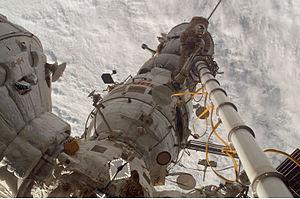
L'ingénieur de vol Kononenko photographie le commandant Volkov utilisant la grue Strela qui le tient. Le commandant se trouve sur Pirs et tourne le dos au vaisseau Soyouz. Zarya est vu à gauche et Zvezda à travers le fond de l'image.
Les grues Strela sont quatre grues de manutention utilisées pour déplacer les cosmonautes et les composants autour de l'extérieur de la station spatiale Mir et de la partie russe de la Station spatiale internationale. Mir possédait deux grues montées sur son module de base et l'ISS possède également deux grues, montées initialement sur le compartiment d'amarrage Pirs.